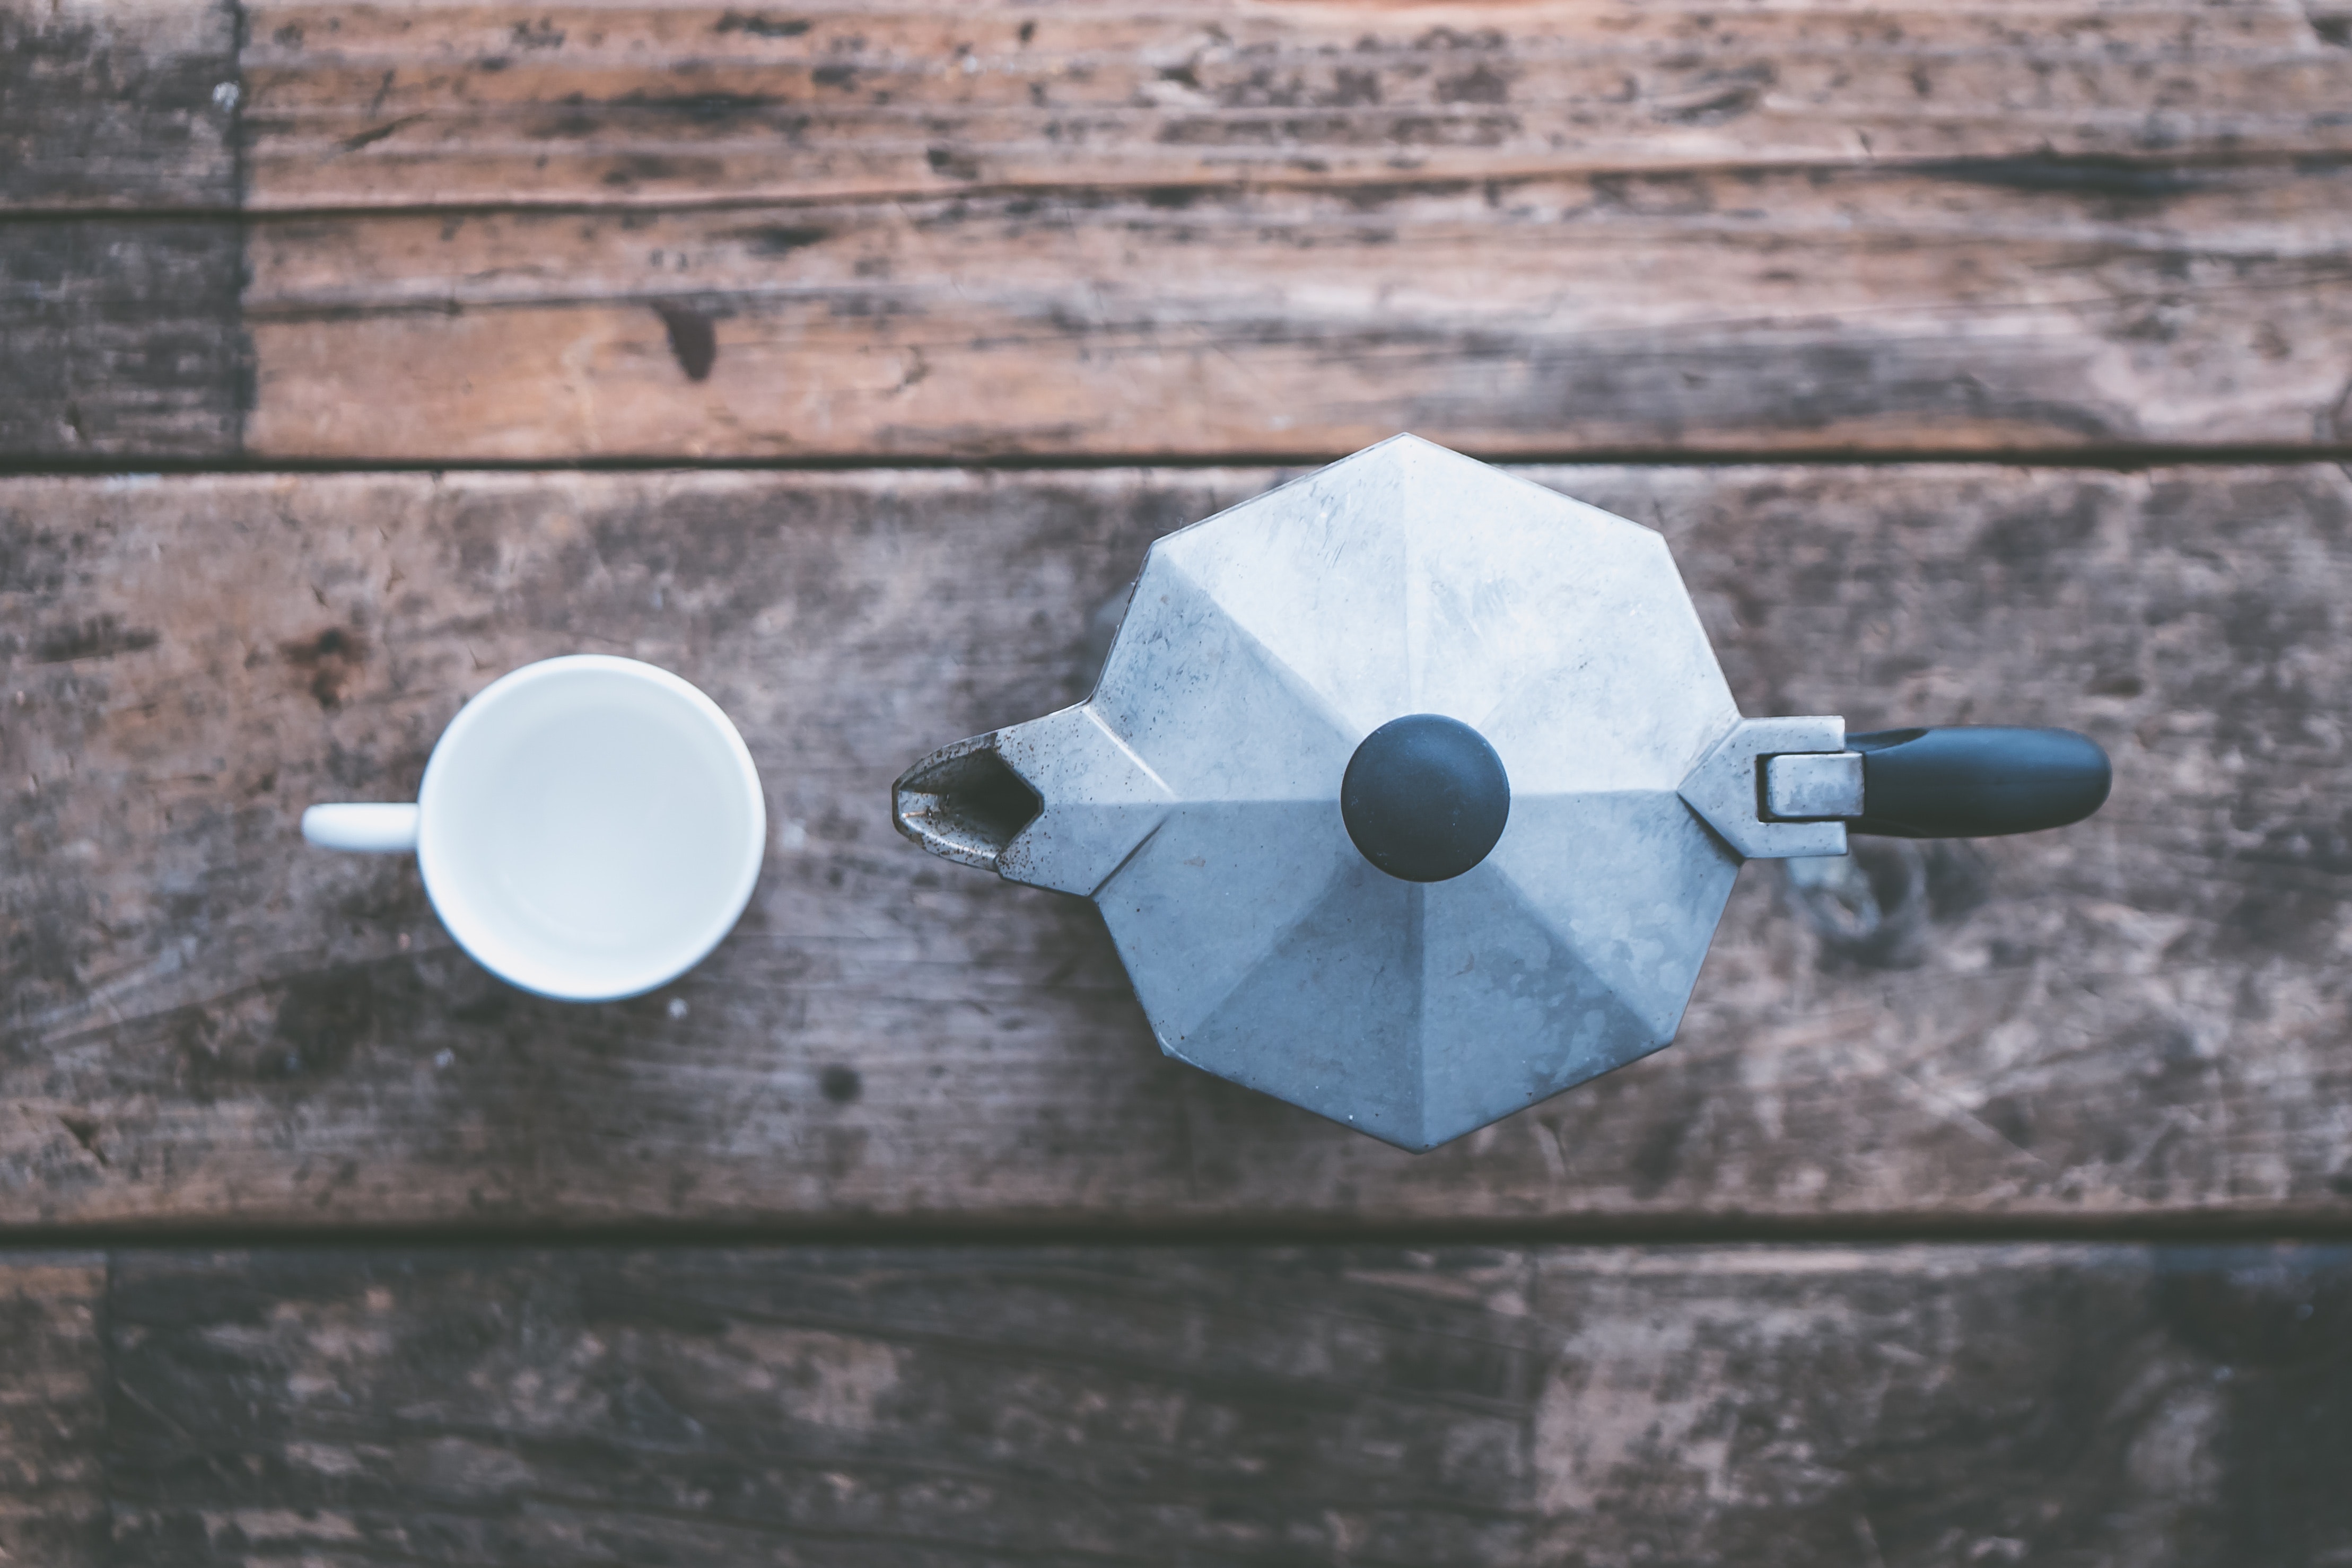
paper, circle, paper product